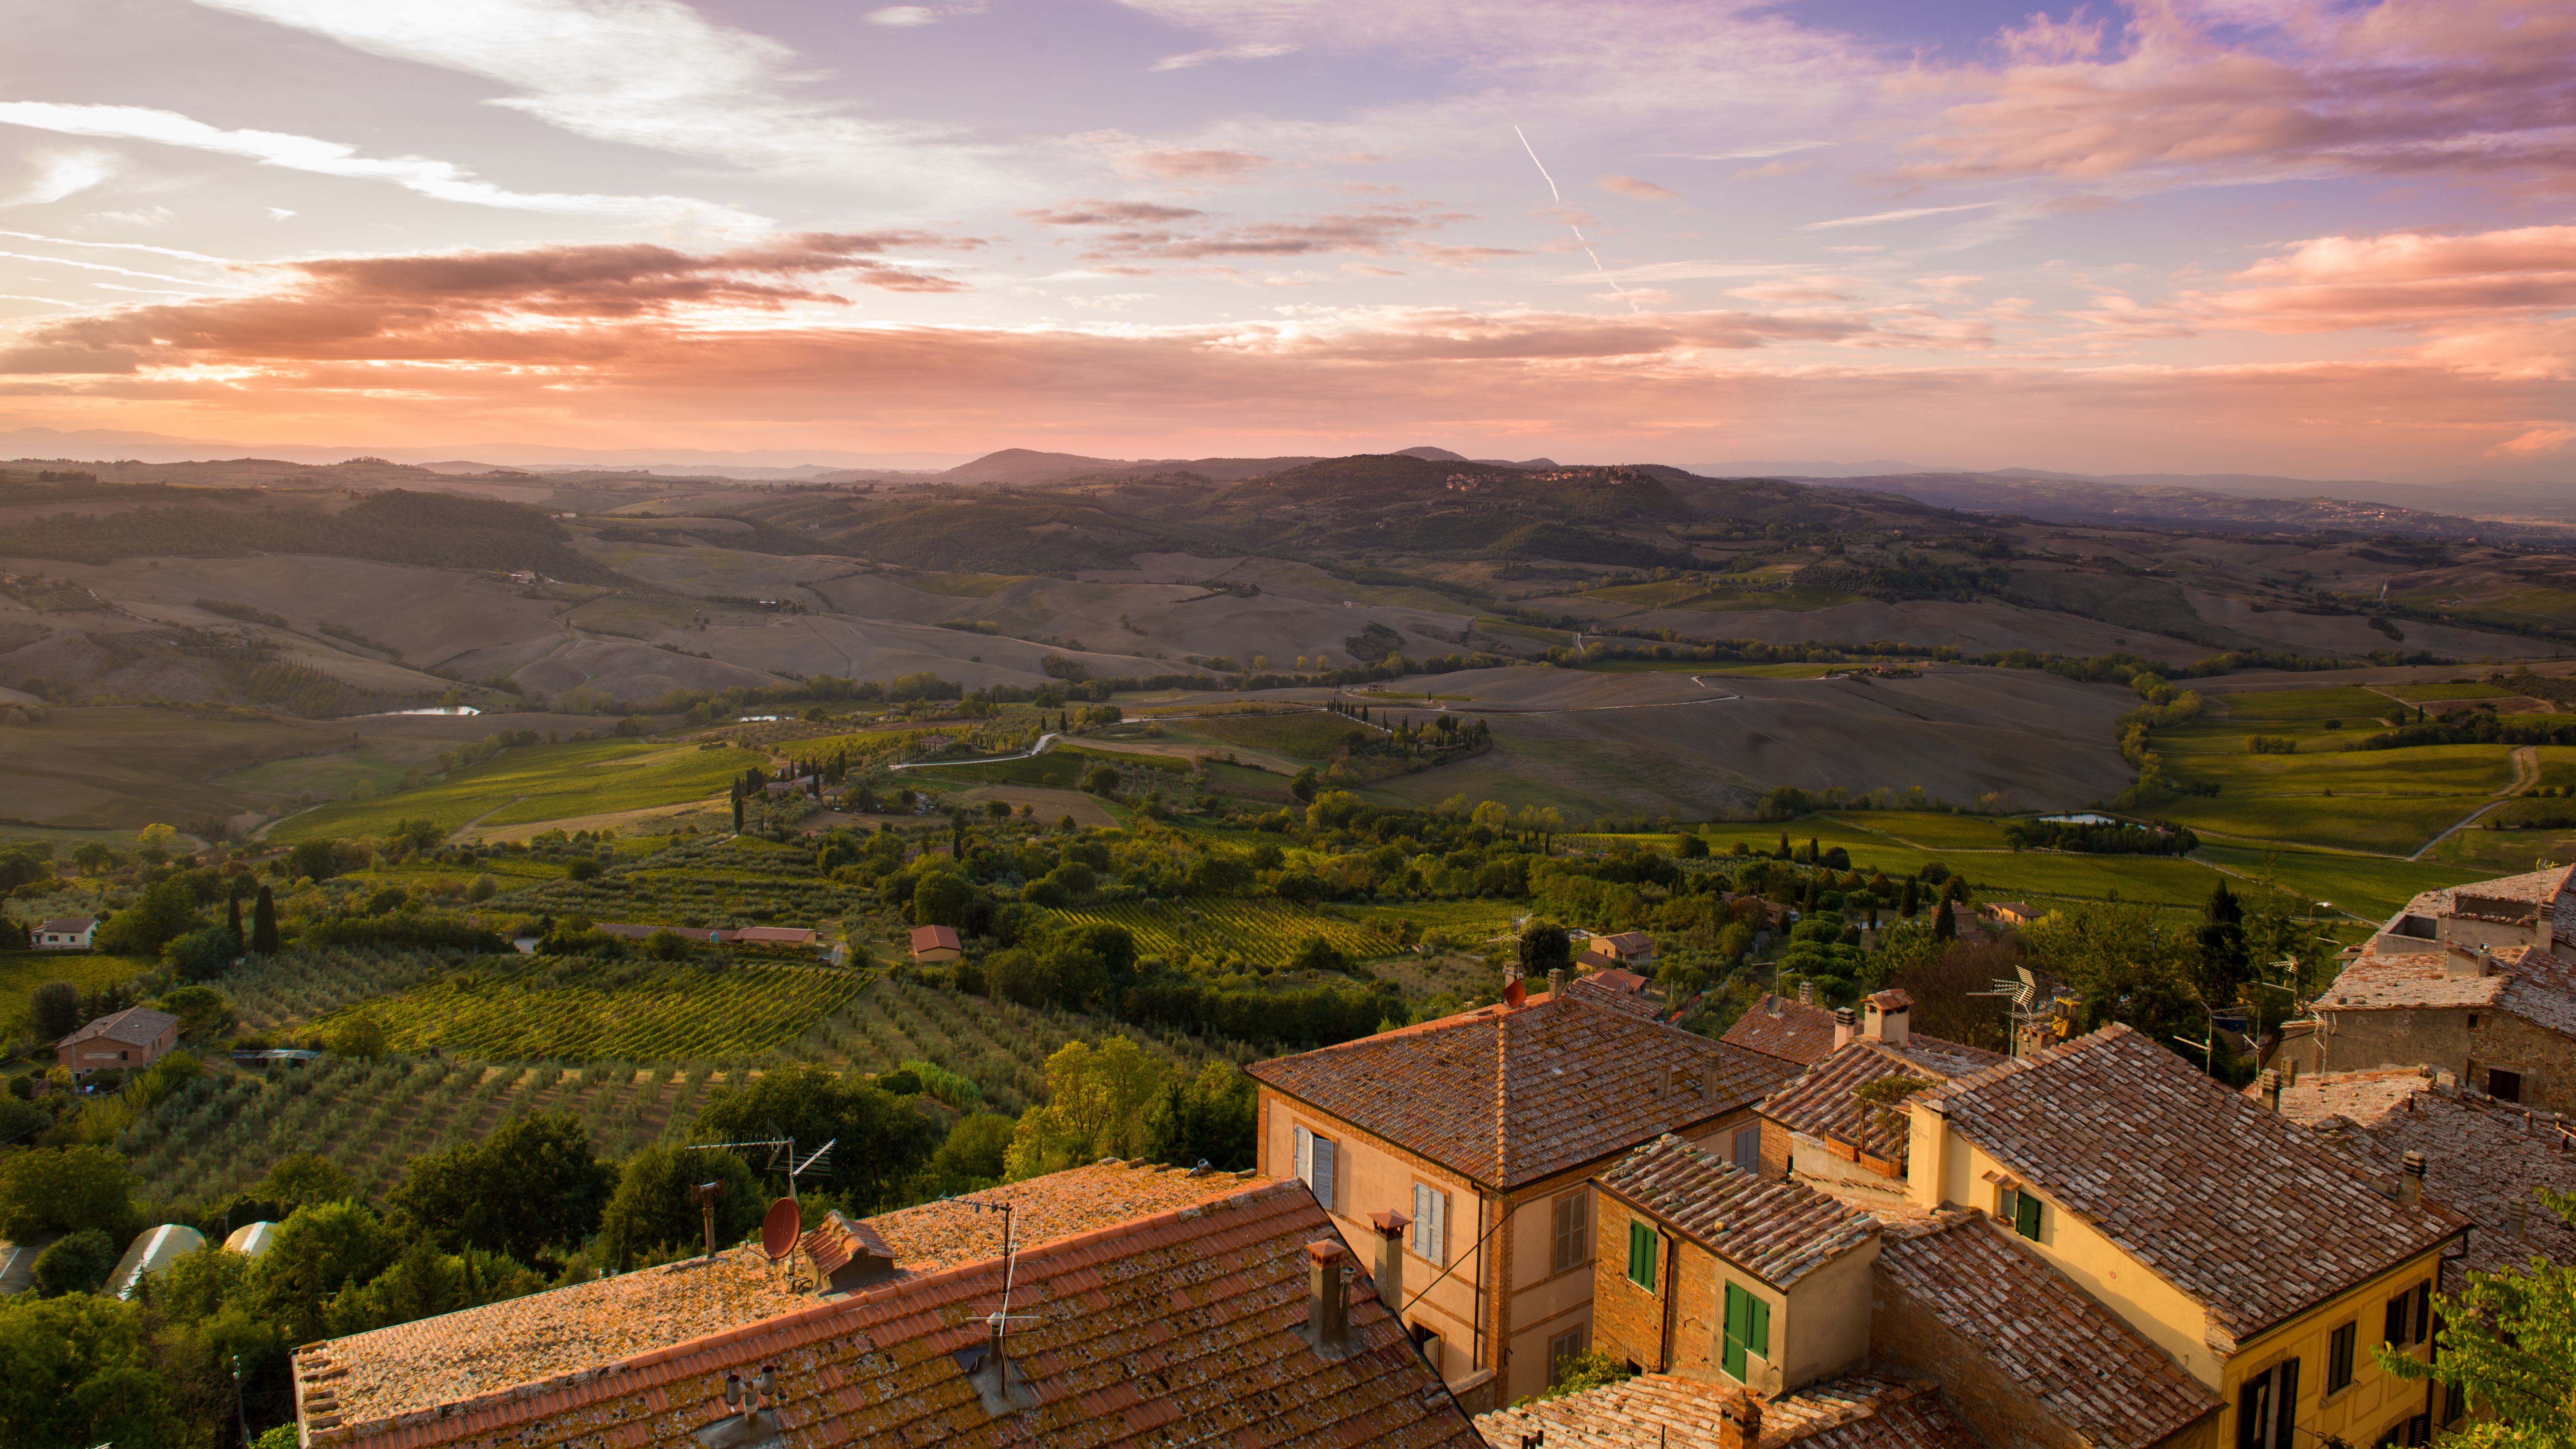
landscape, mountain, cloud, sky, sunset, field, morning, hill, town, valley, land, mountain range, panorama, village, evening, agriculture, highland, trees, clouds, mountains, houses, plateau, rural area, aerial photography, geographical feature, human settlement, mountainous landforms